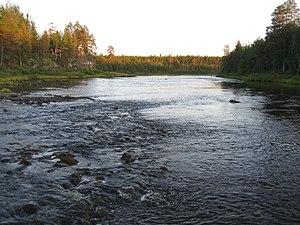
La rivière Luiro est un cours d'eau de Laponie en Finlande.